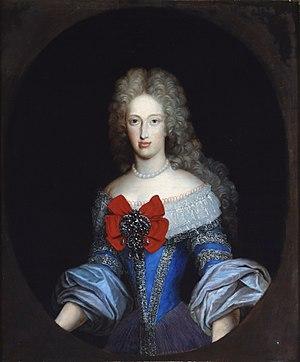
Accordant la prééminence aux ducs, les historiens belge s'étant penché sur l'histoire du Brabant se sont montrés plus discrets avec leurs épouses, même si certaines, en raison de leurs qualités personnelles ou de circonstances particulières ont pu jouer un rôle déterminant pour la royauté. Toutes ont porté le titre de comtesse puis de duchesse par mariage.
Cet article présente les comtesses de Flandre, qu'elles soient consorts ou souveraines.
Le duché de Palatinat-Neubourg, parfois aussi appelé le Nouveau Palatinat, est un ancien État du Saint-Empire romain germanique qui a été créé en 1505 à la suite de la guerre de succession de Landshut. Neubourg-sur-le-Danube fut choisie comme capitale. Il fut donné aux enfants de Robert de Palatinat et d'Élisabeth de Bavière-Landshut, les princes Othon-Henri et Philippe. Philippe fut évincé par son frère qui régna seul à partir de 1541. La mort de leur oncle Frédéric II, en 1556, permet à Othon-Henri de devenir électeur palatin. À la mort de l'Électeur Othon-Henri en 1559, ses possessions sont partagées au Traité de Heidelberg : le Palatinat revient à la lignée des Palatinat-Simmern et le duché de Palatinat-Neubourg à Wolfgang de Bavière, déjà duc de Deux-Ponts.
Marie-Anne de Neubourg fut reine d'Espagne, de Sicile et de Naples, duchesse de Bourgogne, de Milan, de Brabant, de Luxembourg et de Limbourg et comtesse de Flandre et de Hainaut par son mariage avec Charles II d'Espagne.